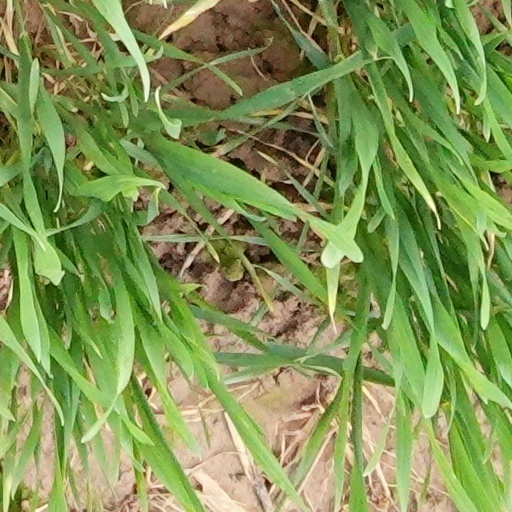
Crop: wheat